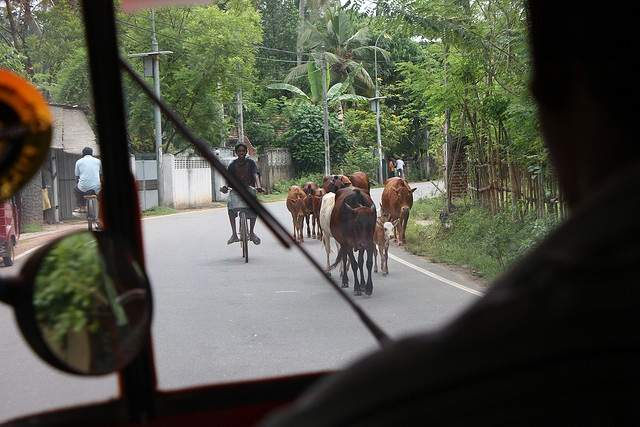
A group of horses walking down a road surrounded by trees.
Picture of cattle and a bicyclist on the road taken from behind a driver.
A vehicle that is viewing cattle from behind it.
a person riding a bike near a lot of bulls
A group of cows are walking in the street